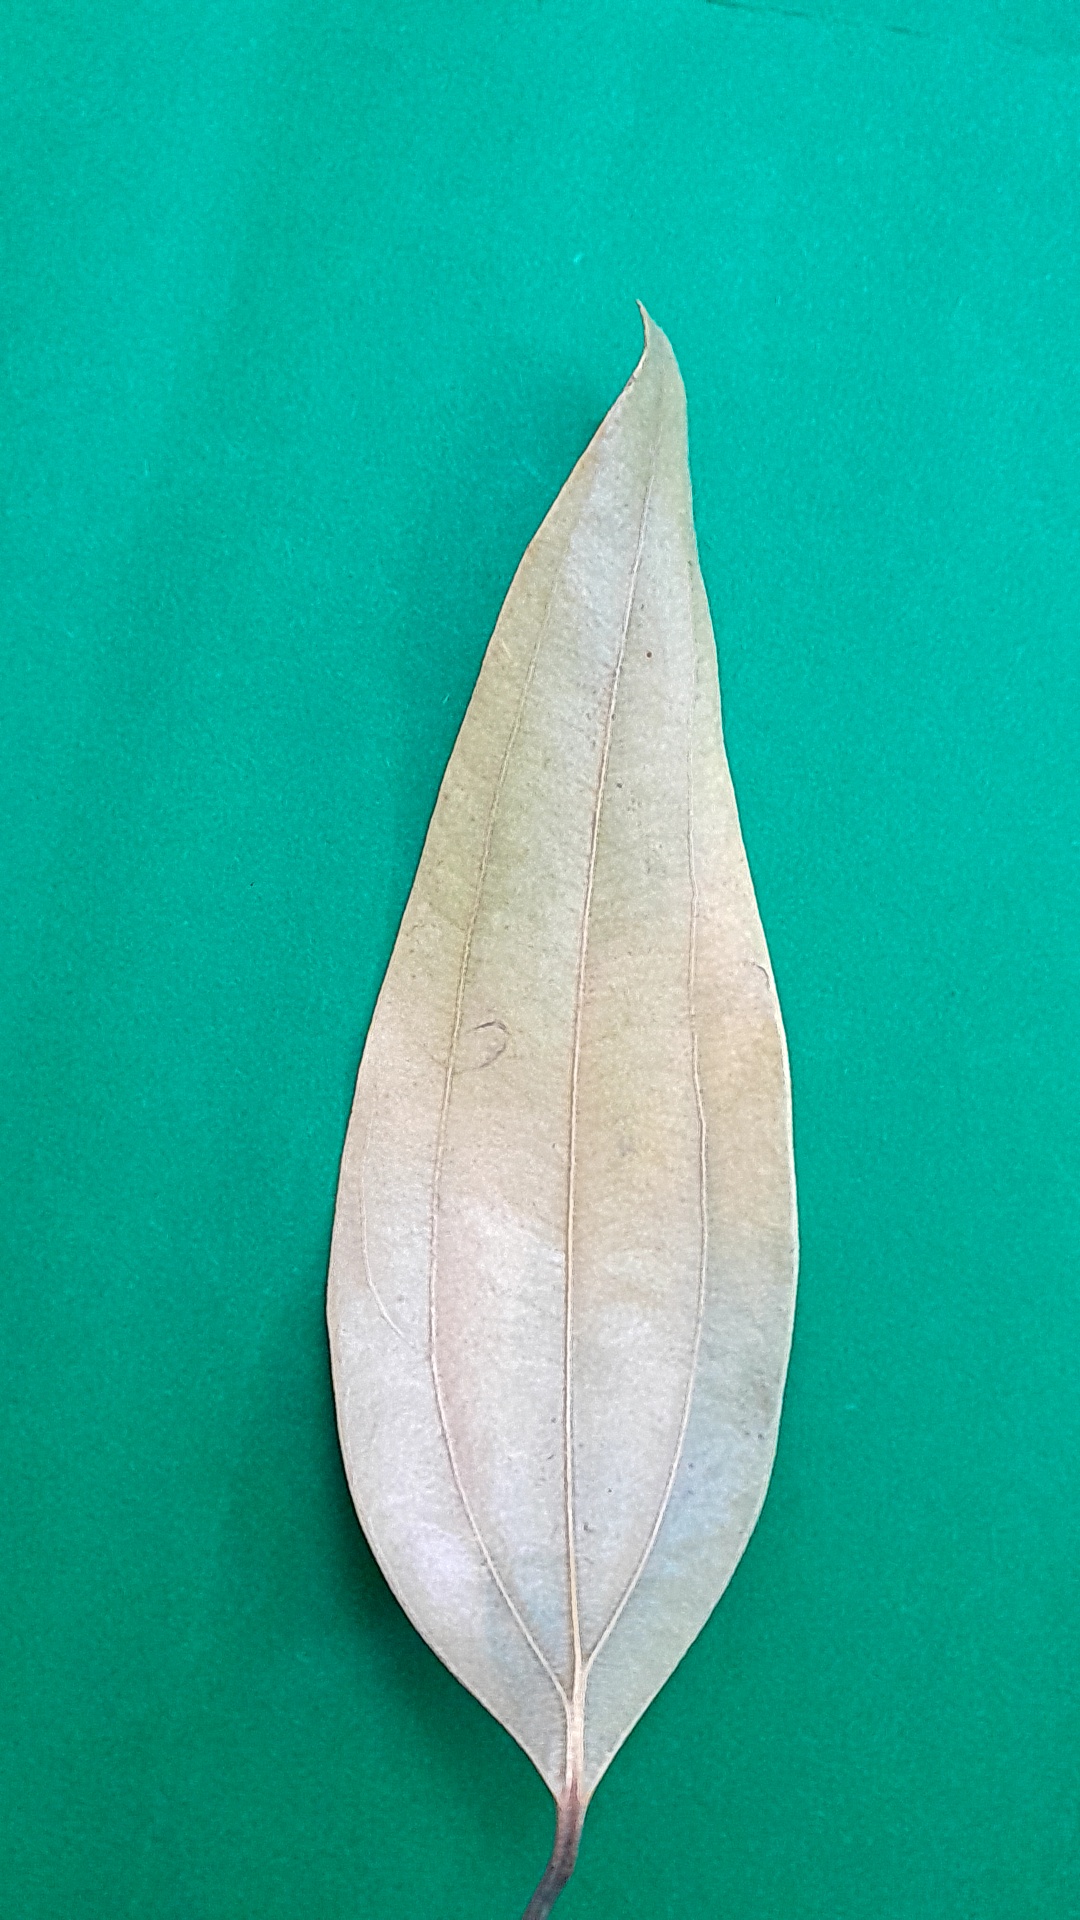
Label: Dry Leaf